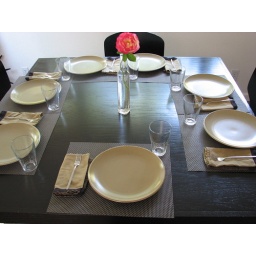
Our table that Rick made years ago, in our sunny kitchen nook.